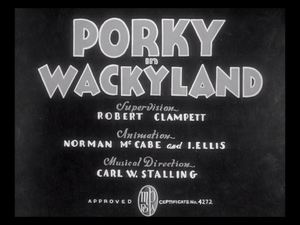
Porky à Zinzinville est un cartoon Looney Tunes américain en noir et blanc et réalisé en 1938 par Bob Clampett. Il met en scène Porky Pig à la recherche du dernier des dodos. En 1949, Friz Freleng a réalisé un remake en couleurs dans la série Merrie Melodies intitulé À la recherche du dodo perdu. Le dodo aperçu dans le cartoon sera connu plus tard sous le nom de Yoyo Dodo.